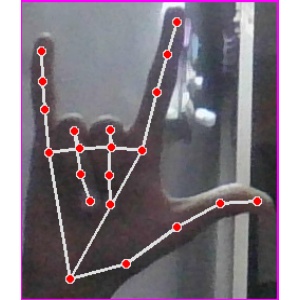
अक्षर: व